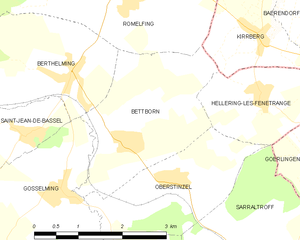
Bettborn est une commune française située dans le département de la Moselle en région Grand Est.